Balak-Palak

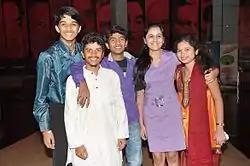
Film's star cast.

The songs of the film are composed by the duo Vishal–Shekhar. Known for their music compositions in Bollywood films, this is the first Marathi film venture of the duo.